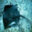
Label: ray